Ramsay Street

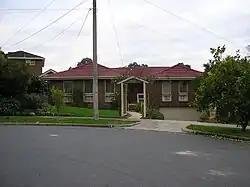
Number 28 has been associated with the Kennedy family since their introduction in 1994.

"Number 28" is first owned by Des Clarke (Paul Keane), who bought the house for him and his fiancée, Lorraine Kingham (Antoinette Byron), to live in. Following Des and Lorraine's failed wedding, Des lives with Daphne Lawrence (Elaine Smith), who he eventually marries. Mike Young (Guy Pearce) moves in when Daphne and Des become his legal guardians, and their son, Jamie Clarke (S.J. Dey) is born soon after. Des and Mike continue to live in the house after Daphne dies, but Des eventually sells it to Doug Willis (Terence Donovan) and his wife, Pam Willis (Sue Jones). Their children all live in the house during their respective tenures on the show. The family departs in 1994.